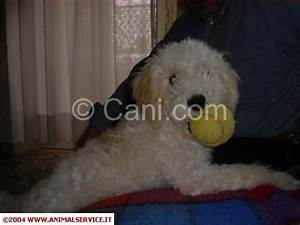
Label: dog